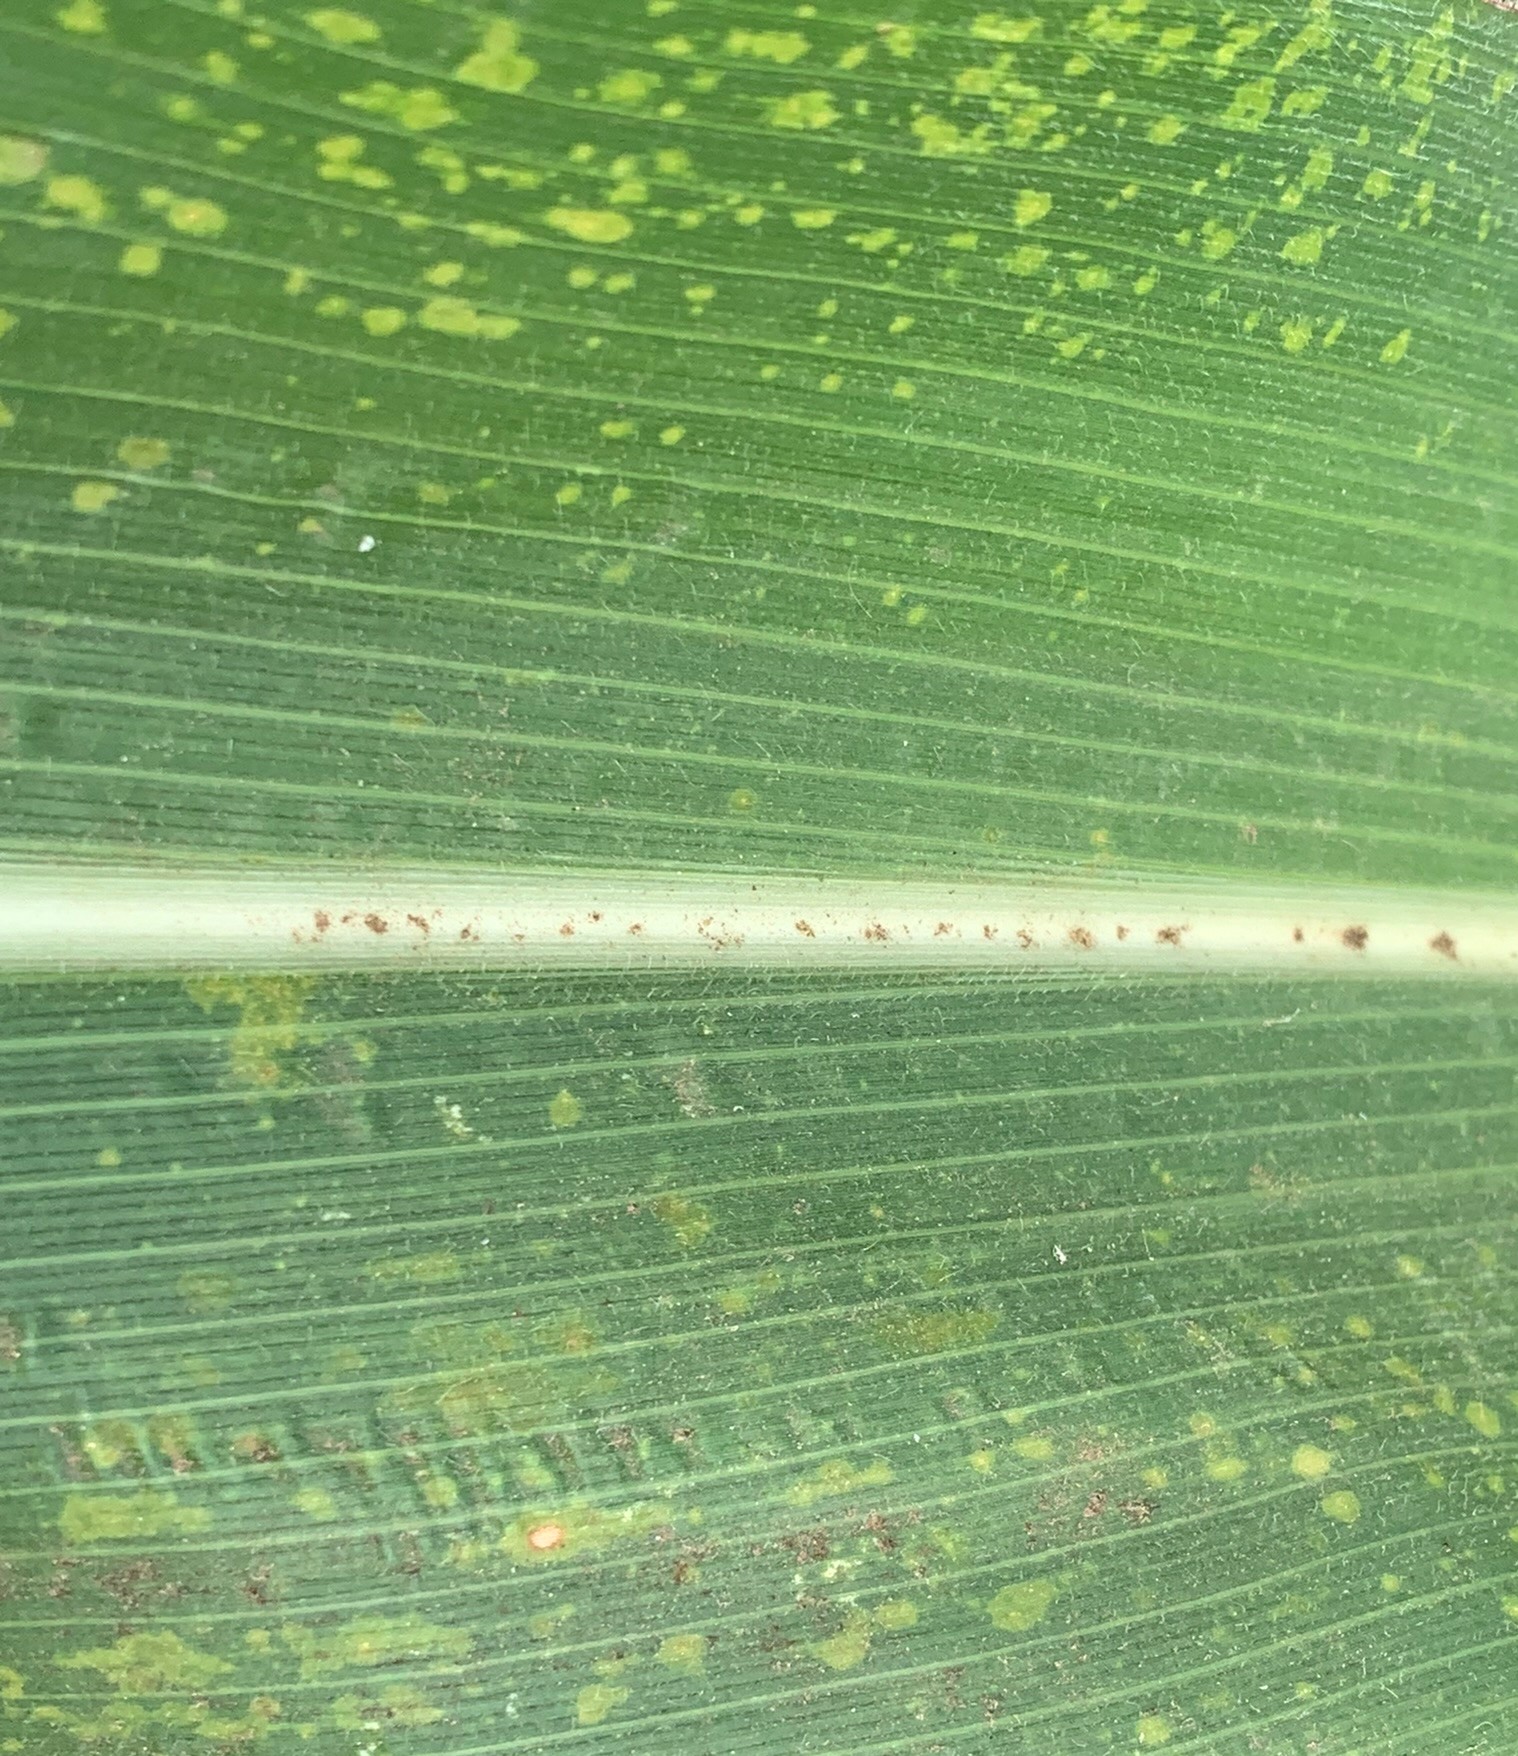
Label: MLN